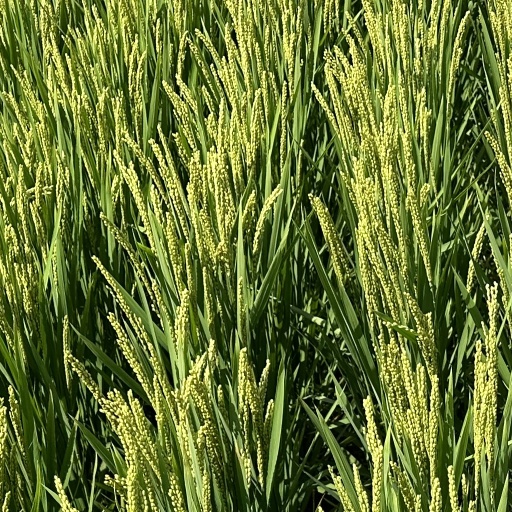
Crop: rice